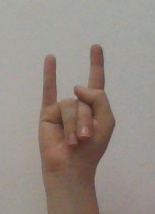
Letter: la